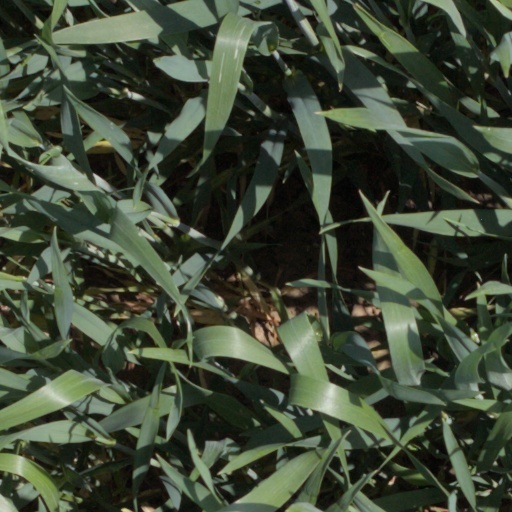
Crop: wheat